Ludwika Maria Poniatowska

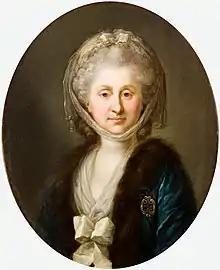

Countess Ludwika "Luds" Maria Poniatowska (30 November 1728 – 2 October 1804) was a Polish noblewoman, known as the sister of the King of Poland, Stanisław August Poniatowski.